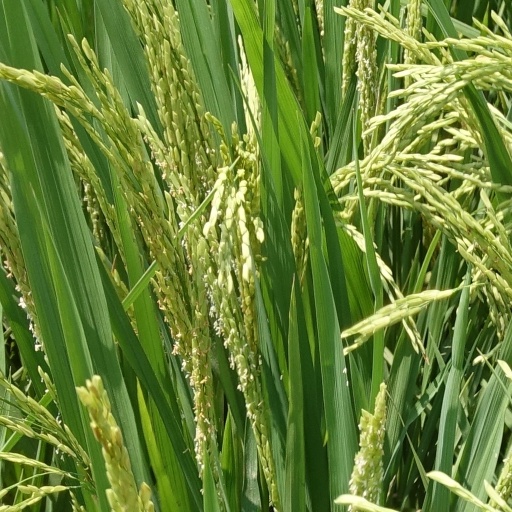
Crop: rice